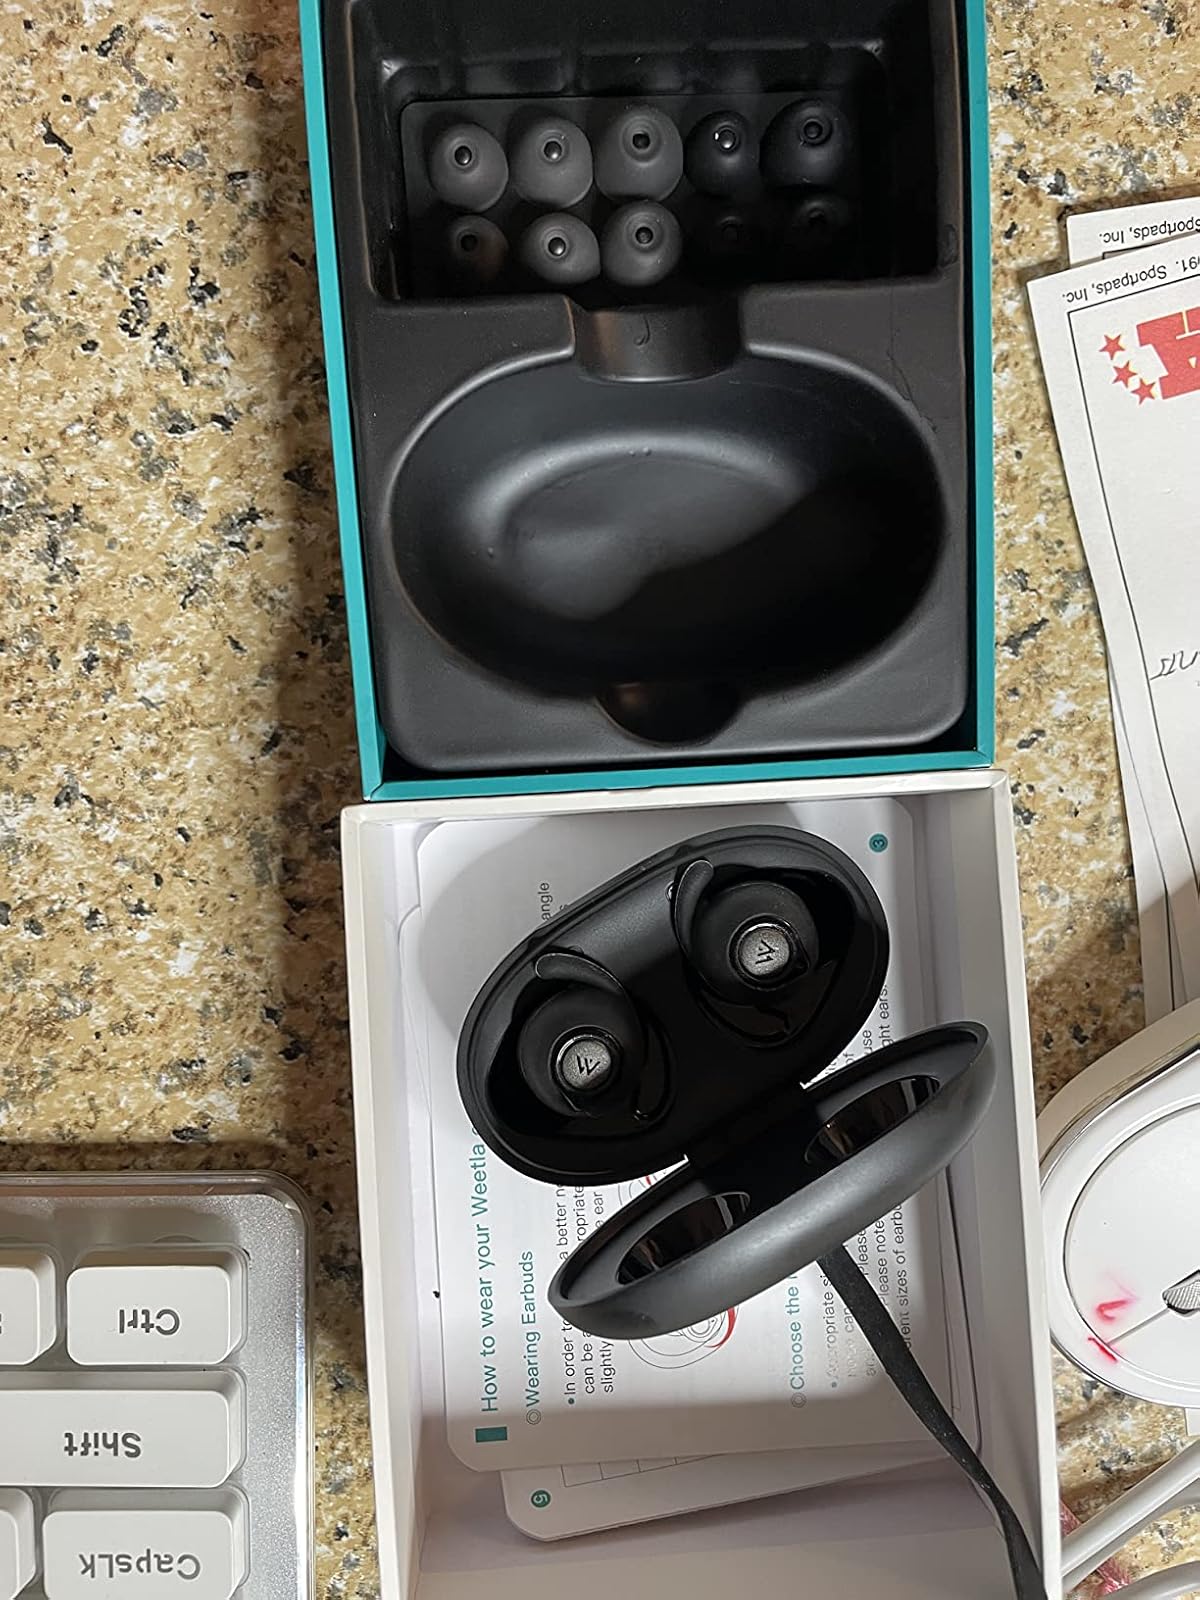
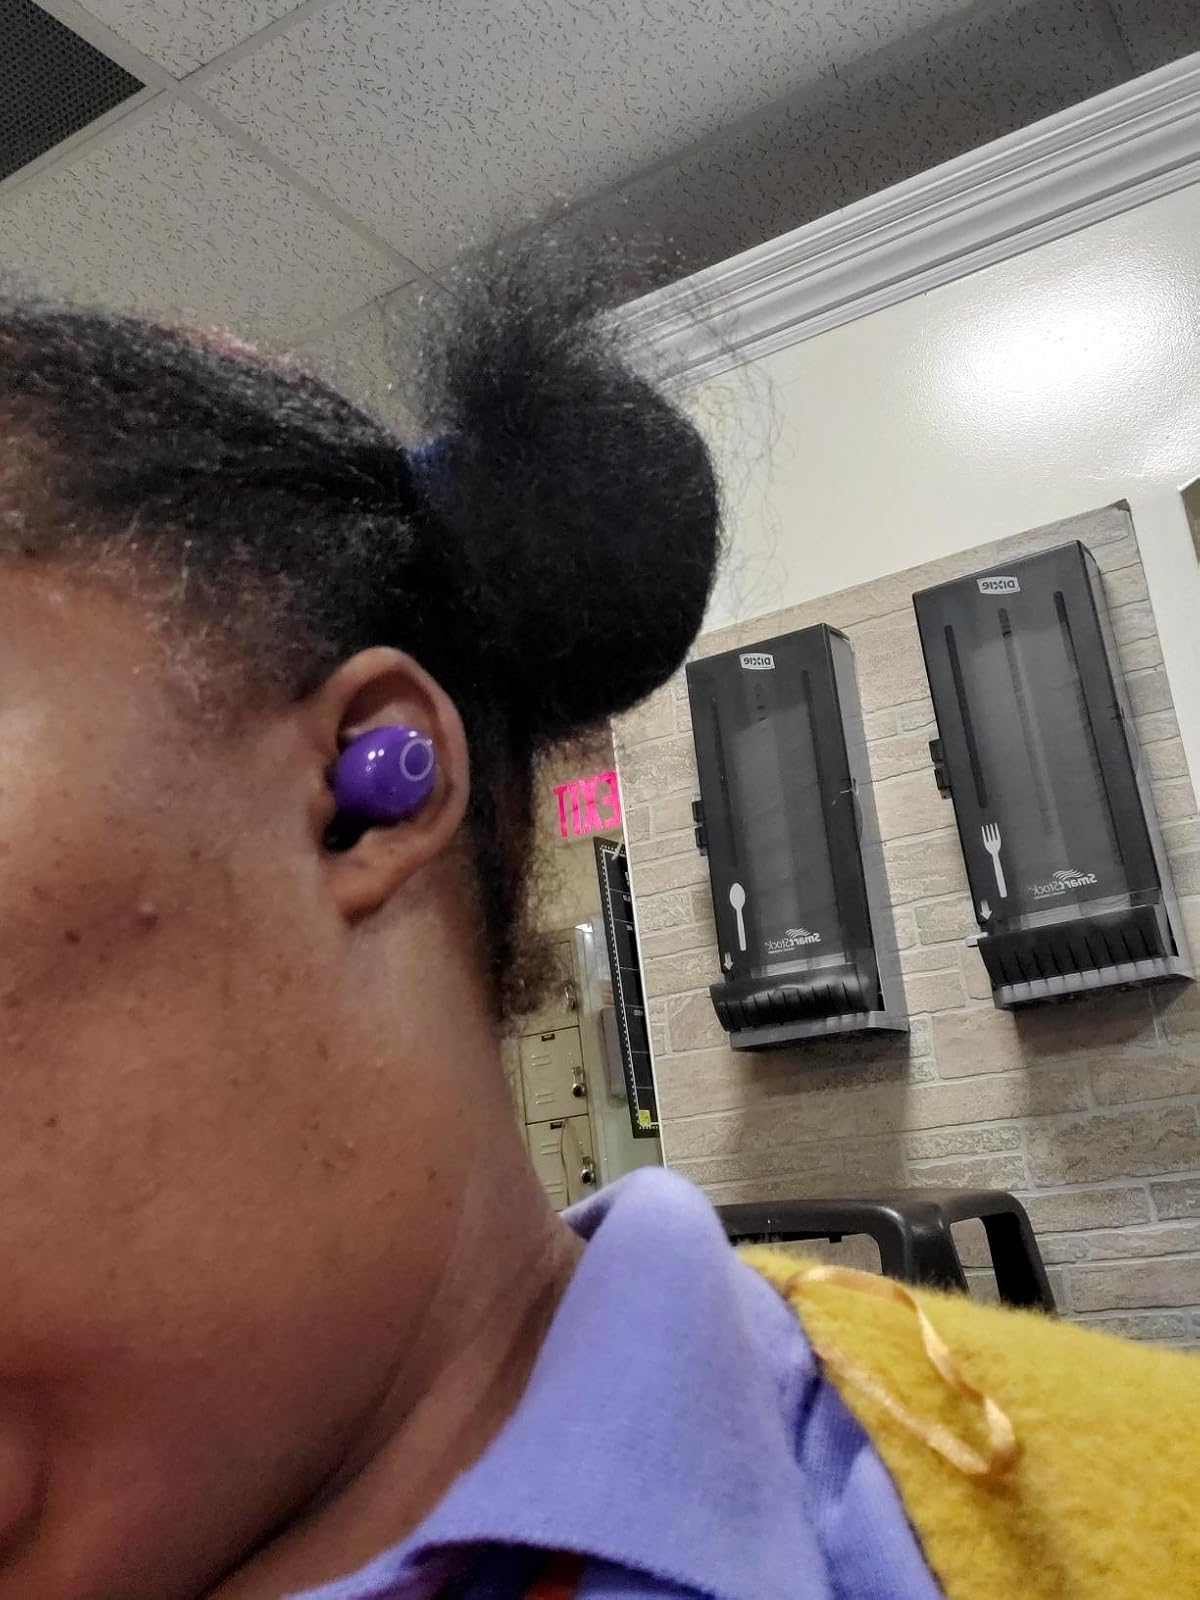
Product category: earbuds
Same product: no